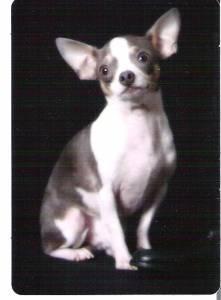
chihuahua